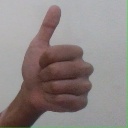
अक्षर: थ